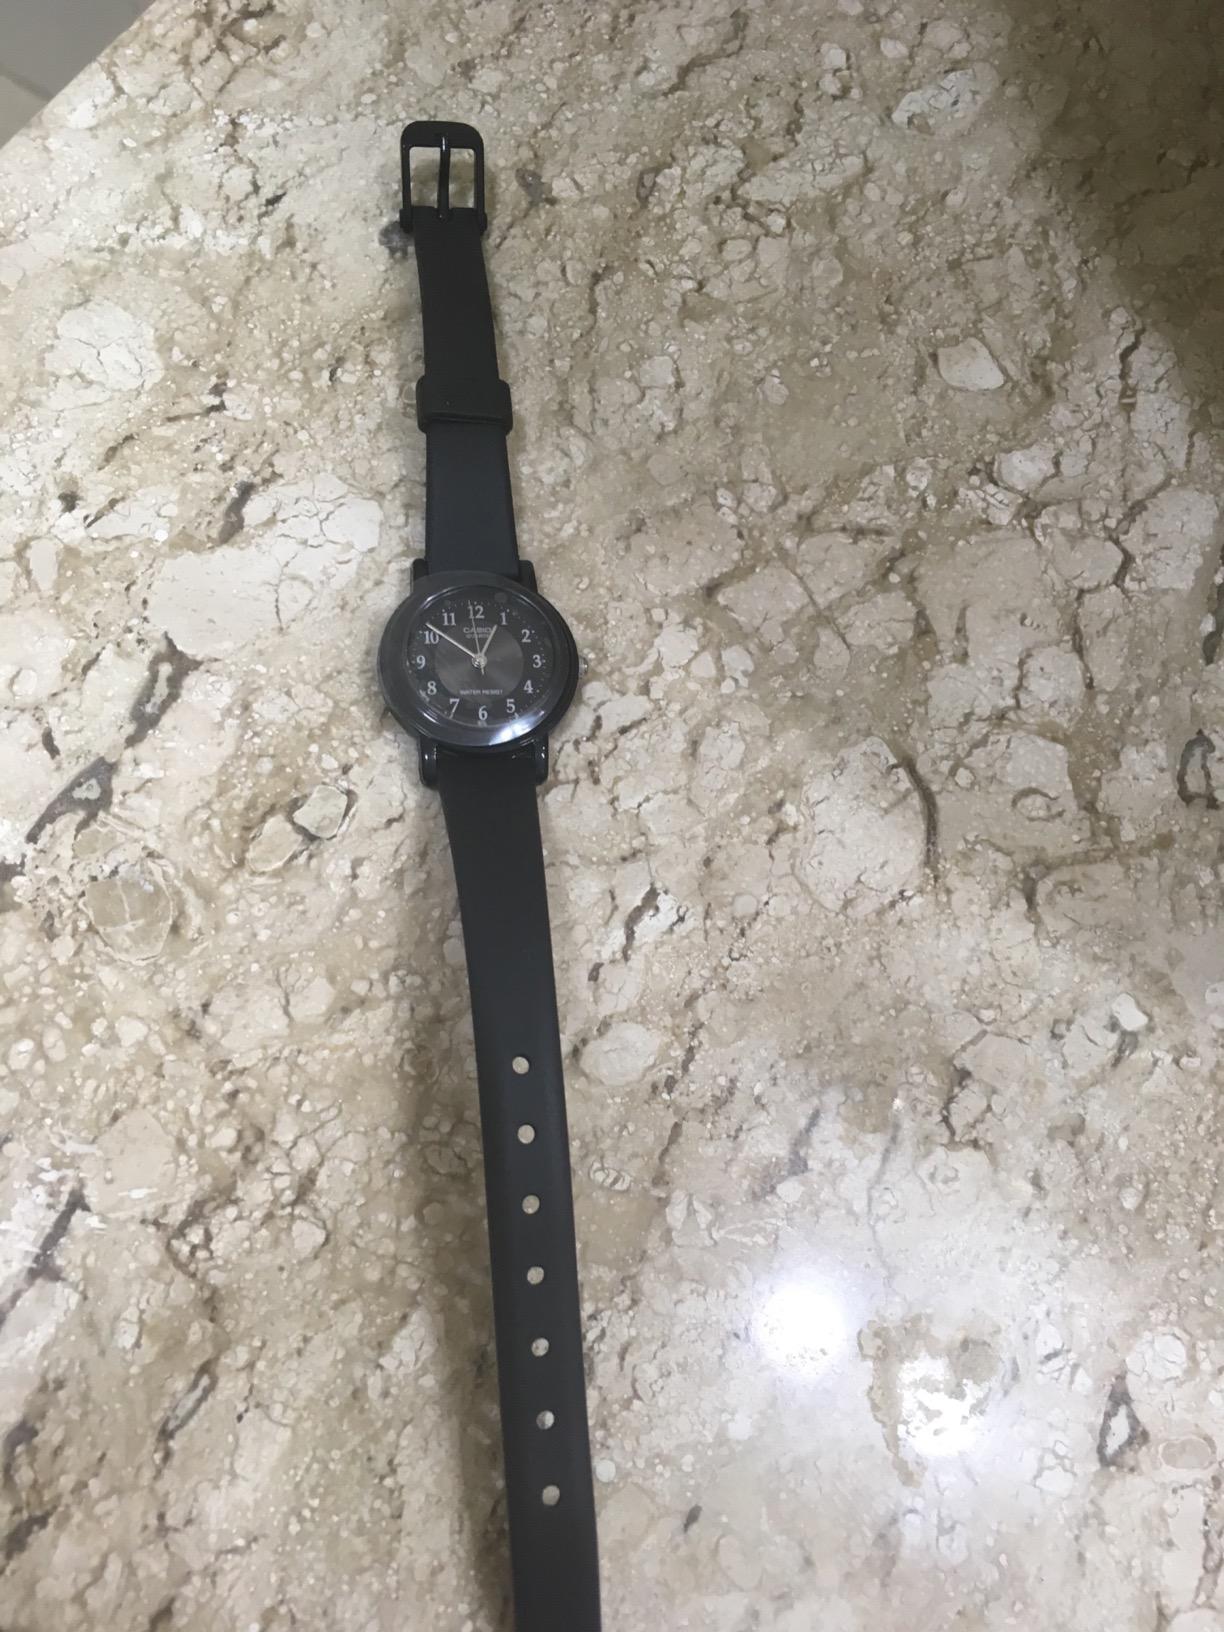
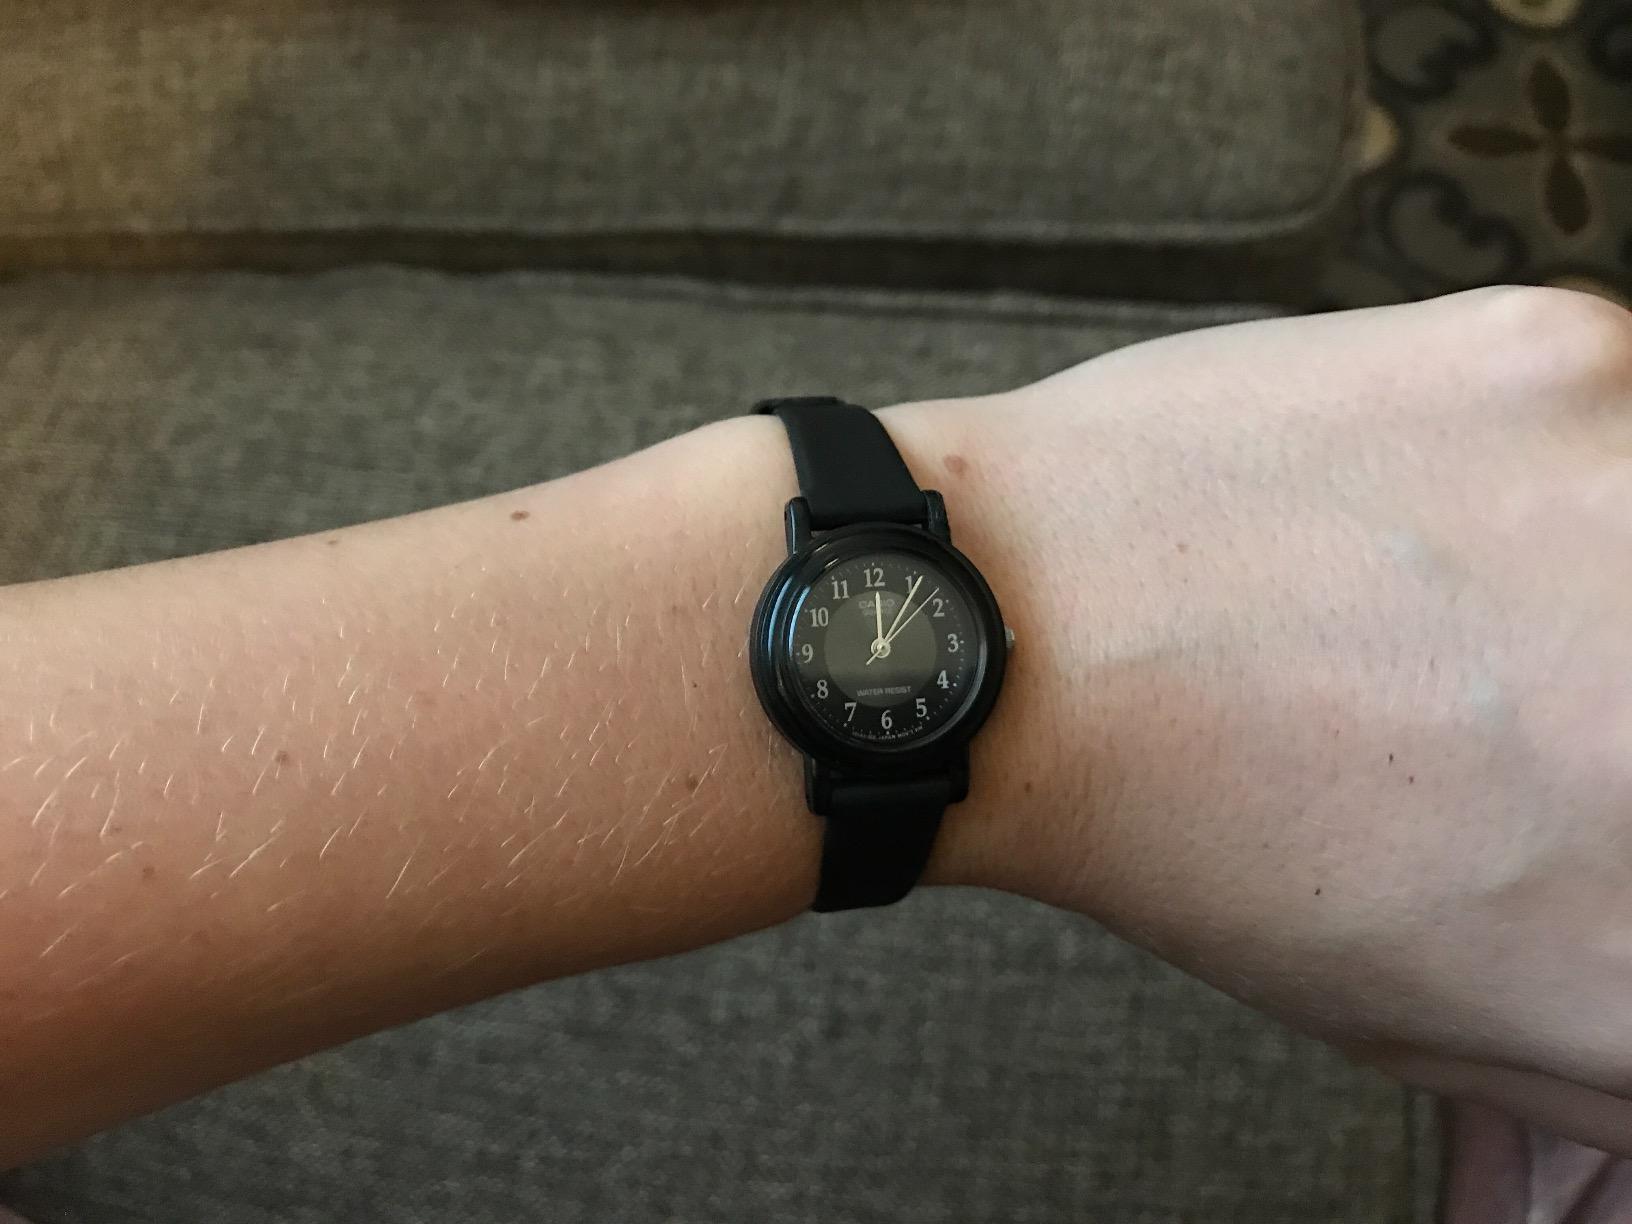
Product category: accessories_watch
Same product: yes